York

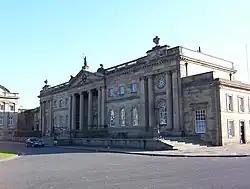
York Crown Court

A July 2020 report by Council stated that York is worth "£5.2 billion to the UK economy ... with 9,000 businesses and 110,000 people employed across the city". According to "Make It York", the city benefits from features that include a well-educated workforce, "excellent transport links to both national and international markets, pronounced strengths in a range of high value sectors, a pioneering digital infrastructure, outstanding business support networks ...".